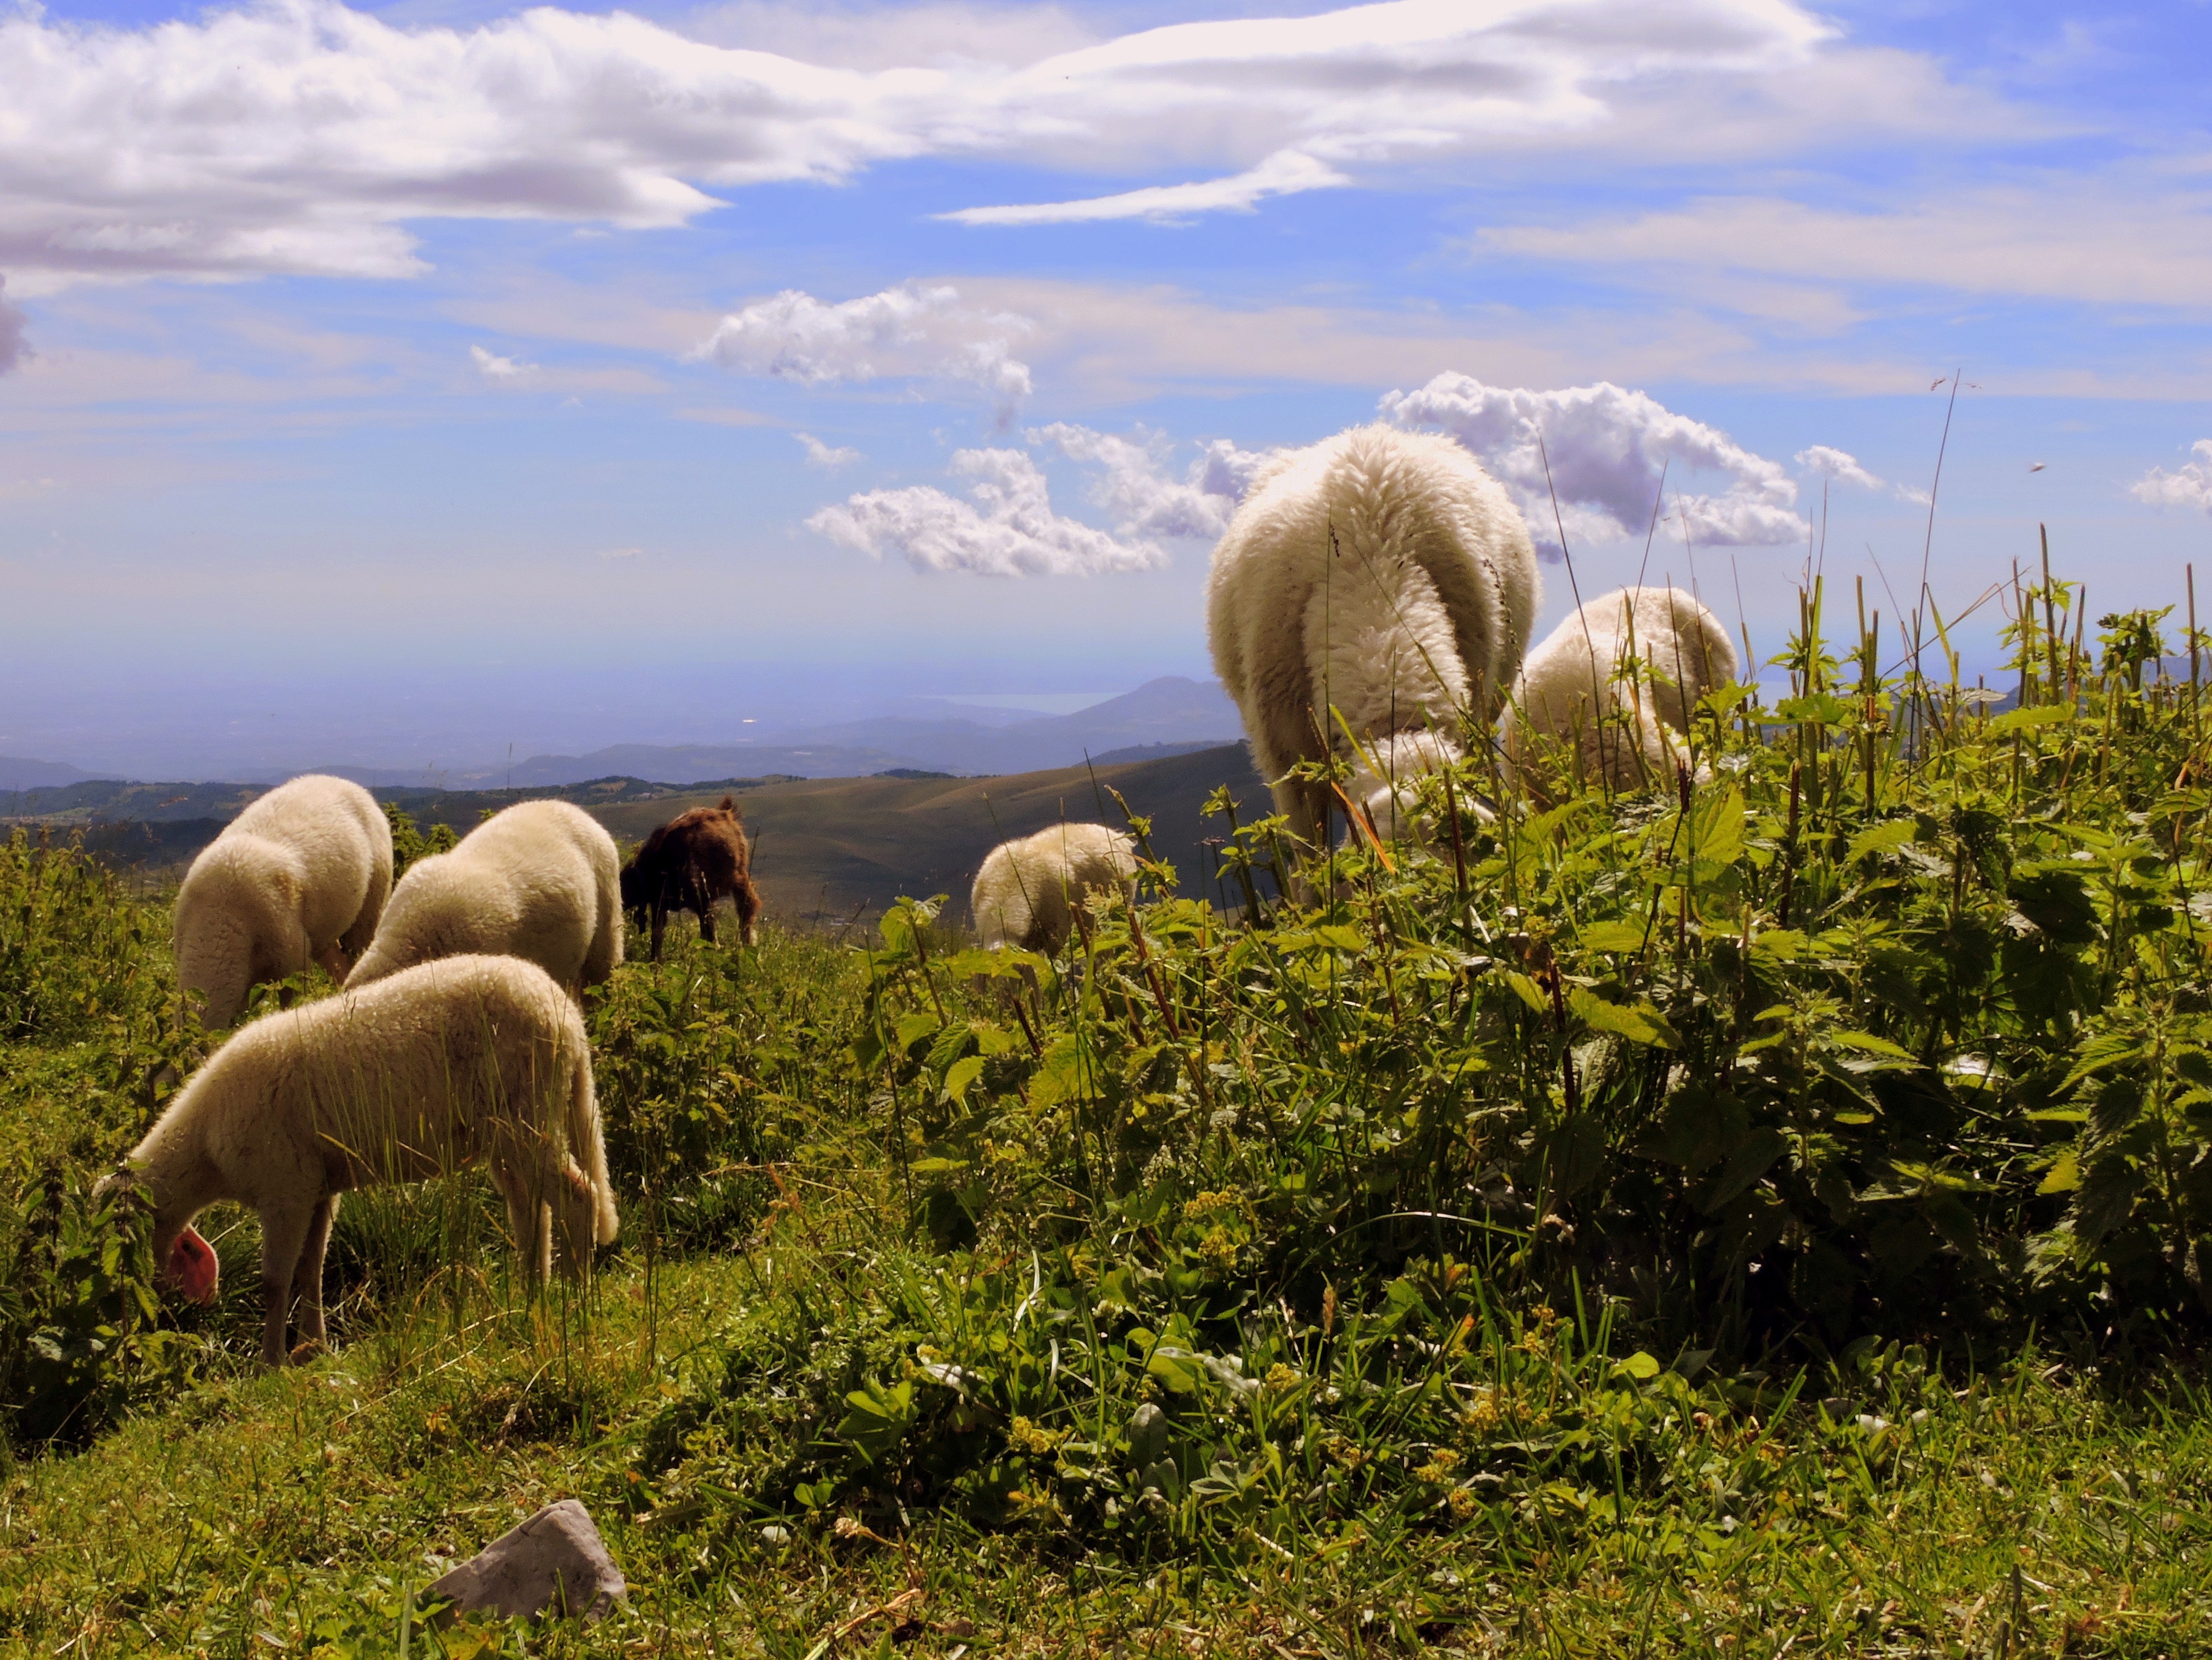
landscape, grass, sky, field, meadow, prairie, hill, flower, animal, flock, wildlife, herd, pasture, grazing, sheep, agriculture, clouds, grassland, sheeps, habitat, ecosystem, rural area